Samut Prakan province

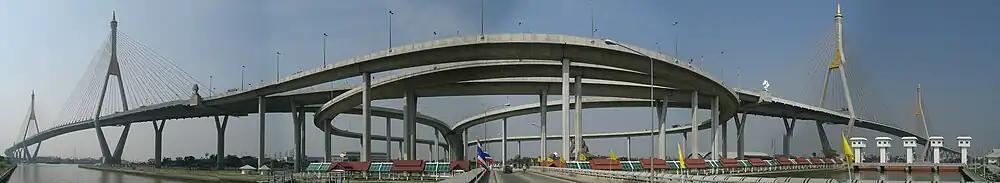
Bhumibol Bridge

Nissan has two factories in the district, together employing 4,000 workers, 30% of them contract workers. Nissan-Thailand has an annual production capacity of 295,000 vehicles, making the Navara, Teana, Terra, Note, Almera, March, Sylphy and X-Trail models. Nissan plans to make 190,000 vehicles by the end of its fiscal year 2019, ending next March 2020. Roughly 120,000-130,000 units are pickup trucks, the remainder passenger cars.